The Time Warrior

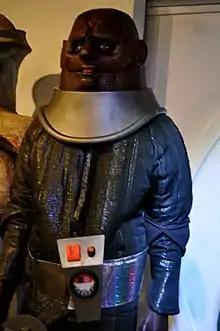
The Sontarans debuted in this serial, as shown here at the Doctor Who Experience.

In the Middle Ages, the bandit Irongron and his aide Bloodaxe, together with their rabble of criminals, find the crashed spaceship of a Sontaran warrior named Linx. The alien claims Earth for his Empire, then sets about repairing his ship, offering Irongron “magic weapons” that will make him a king in return for shelter. Linx sends himself forward to the 20th century and kidnaps scientists from a top secret scientific research complex, then hypnotises them into making repairs on his ship.